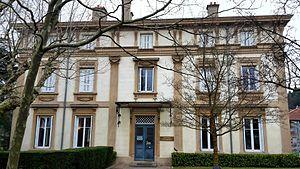
Château Colcombet à Saint-Genest-Lerpt (Loire)
Saint-Genest-Lerpt est une commune française située dans le département de la Loire en région Auvergne-Rhône-Alpes.